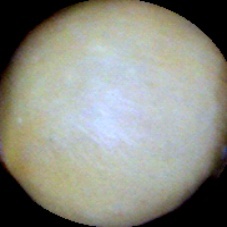
Label: Intact